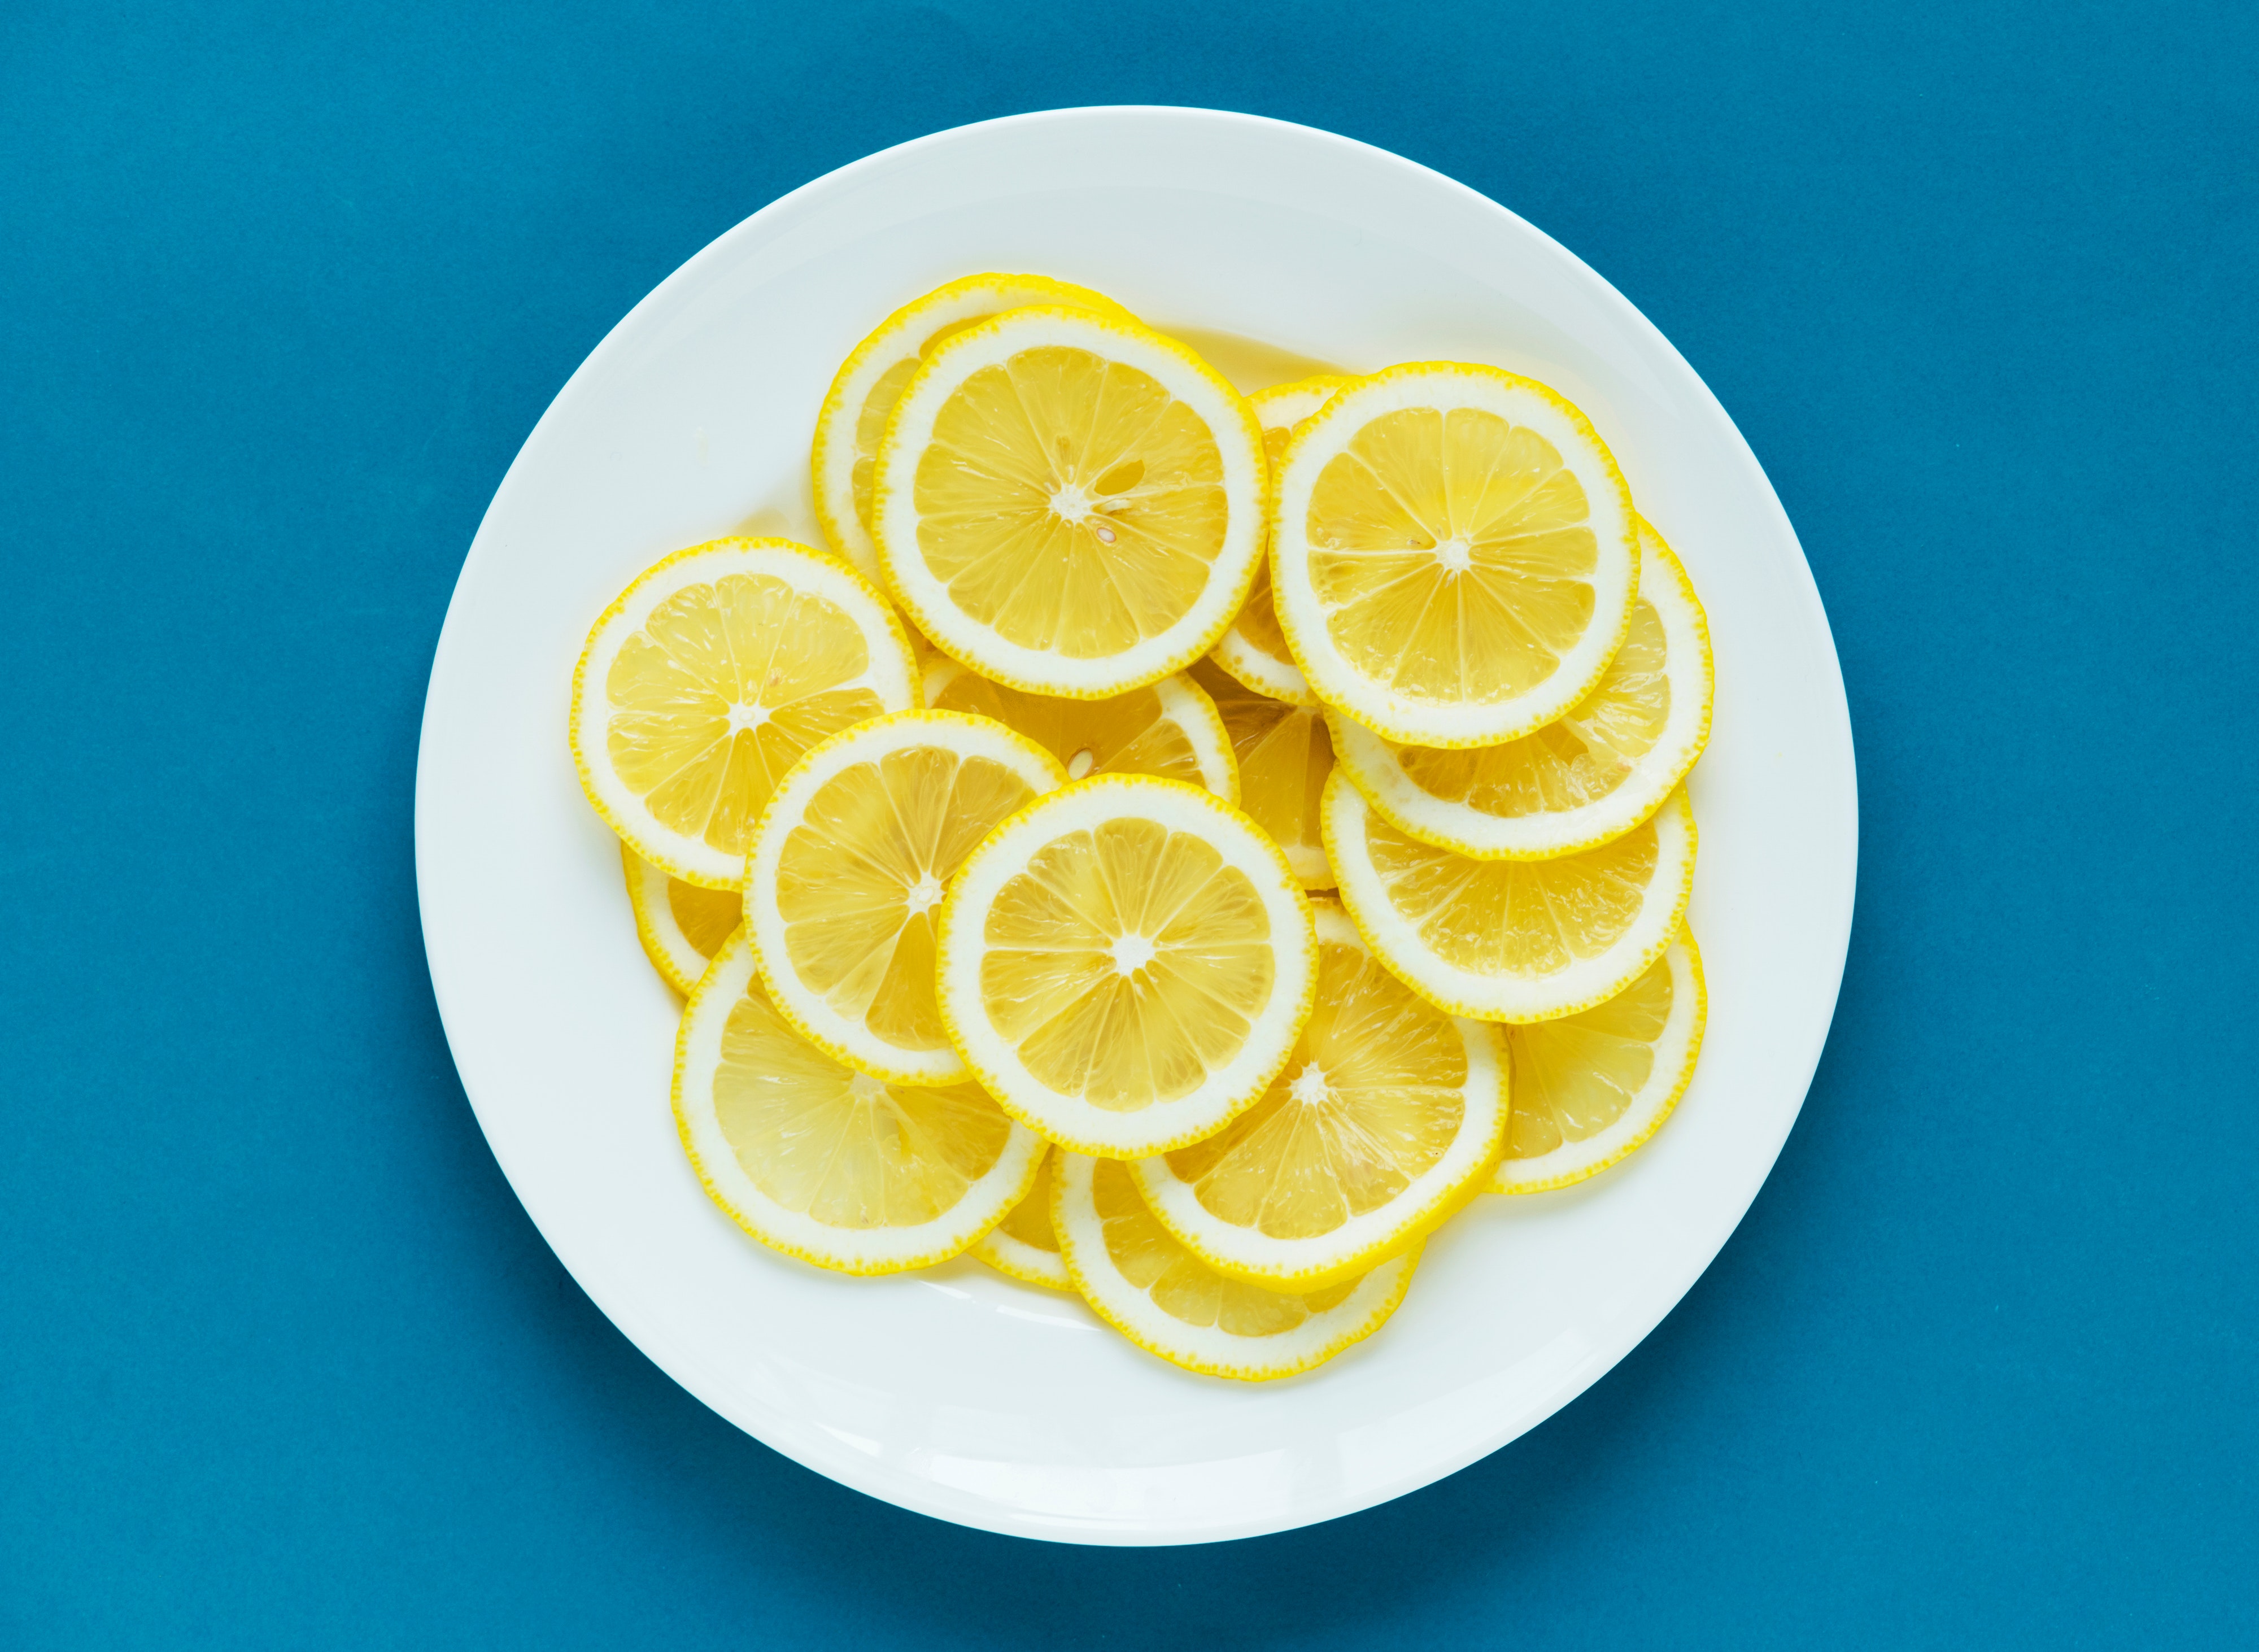
food, lemon, citric acid, fruit, produce, citrus, vegetarian food, orange, yuzu, citron